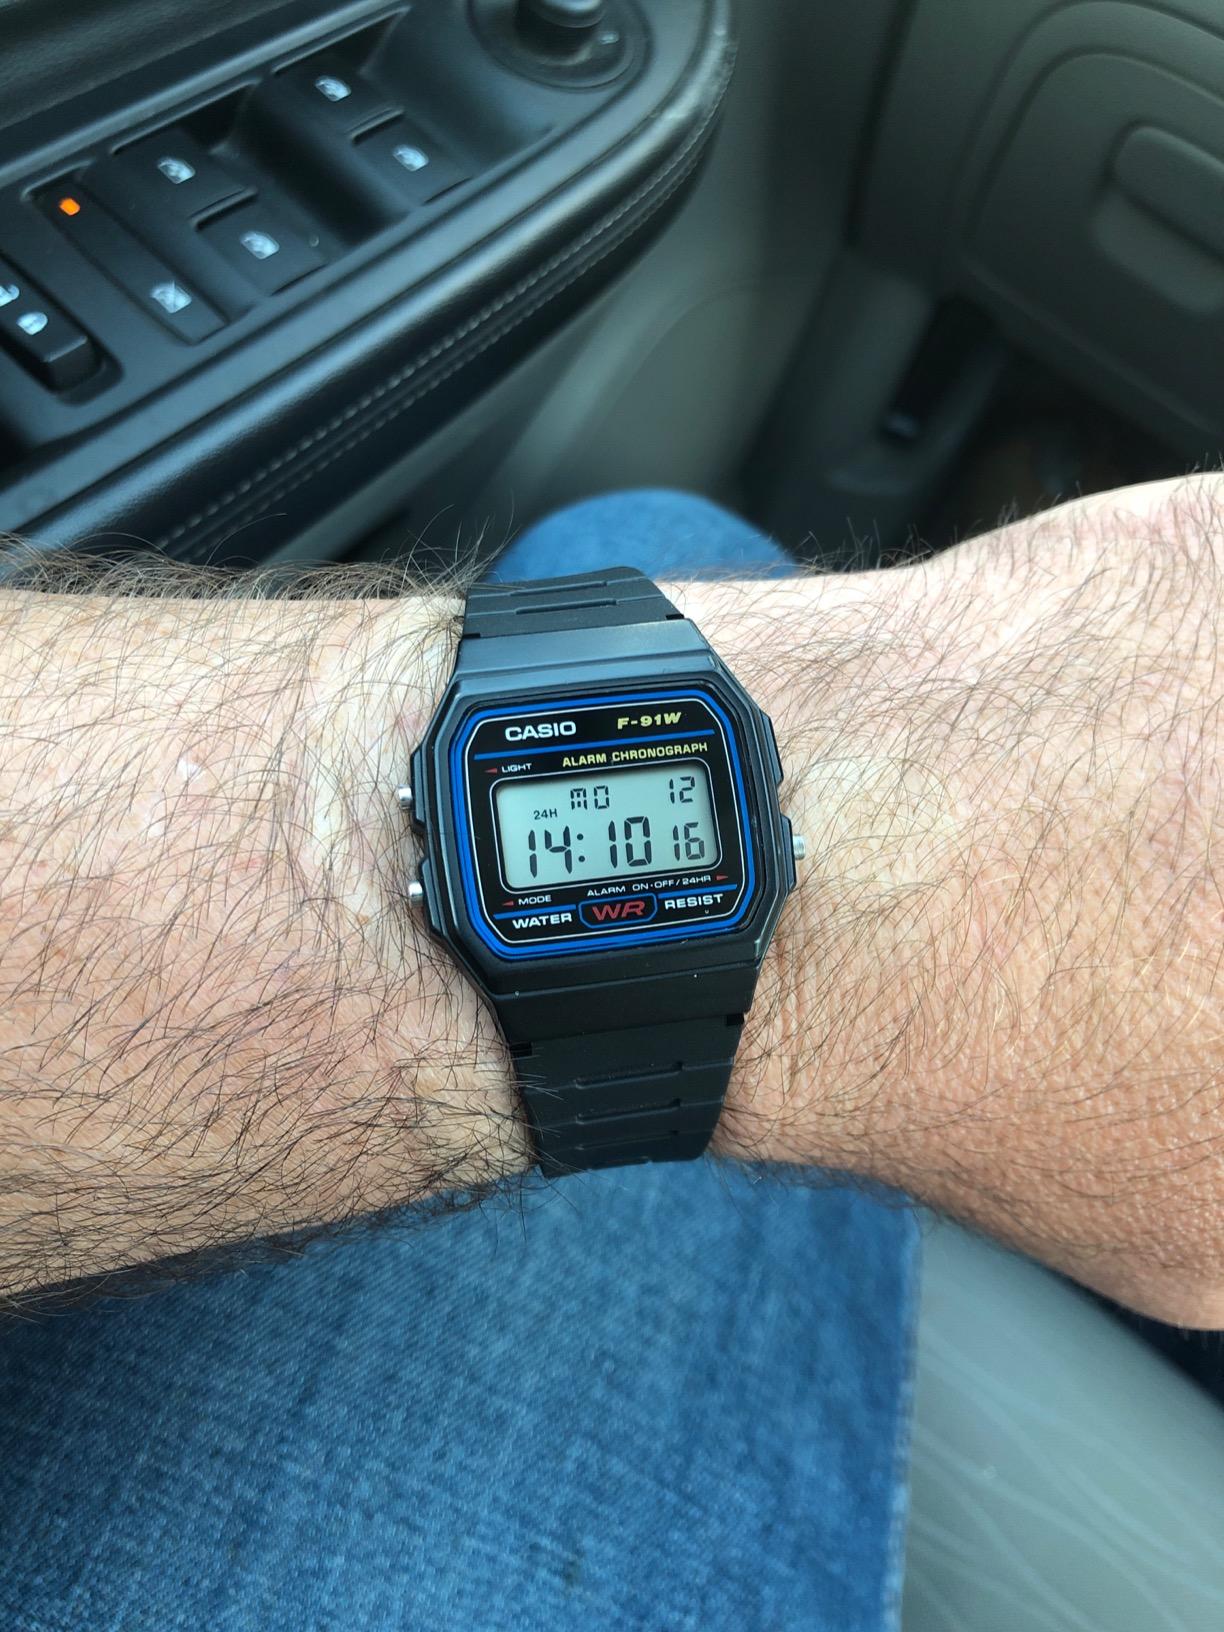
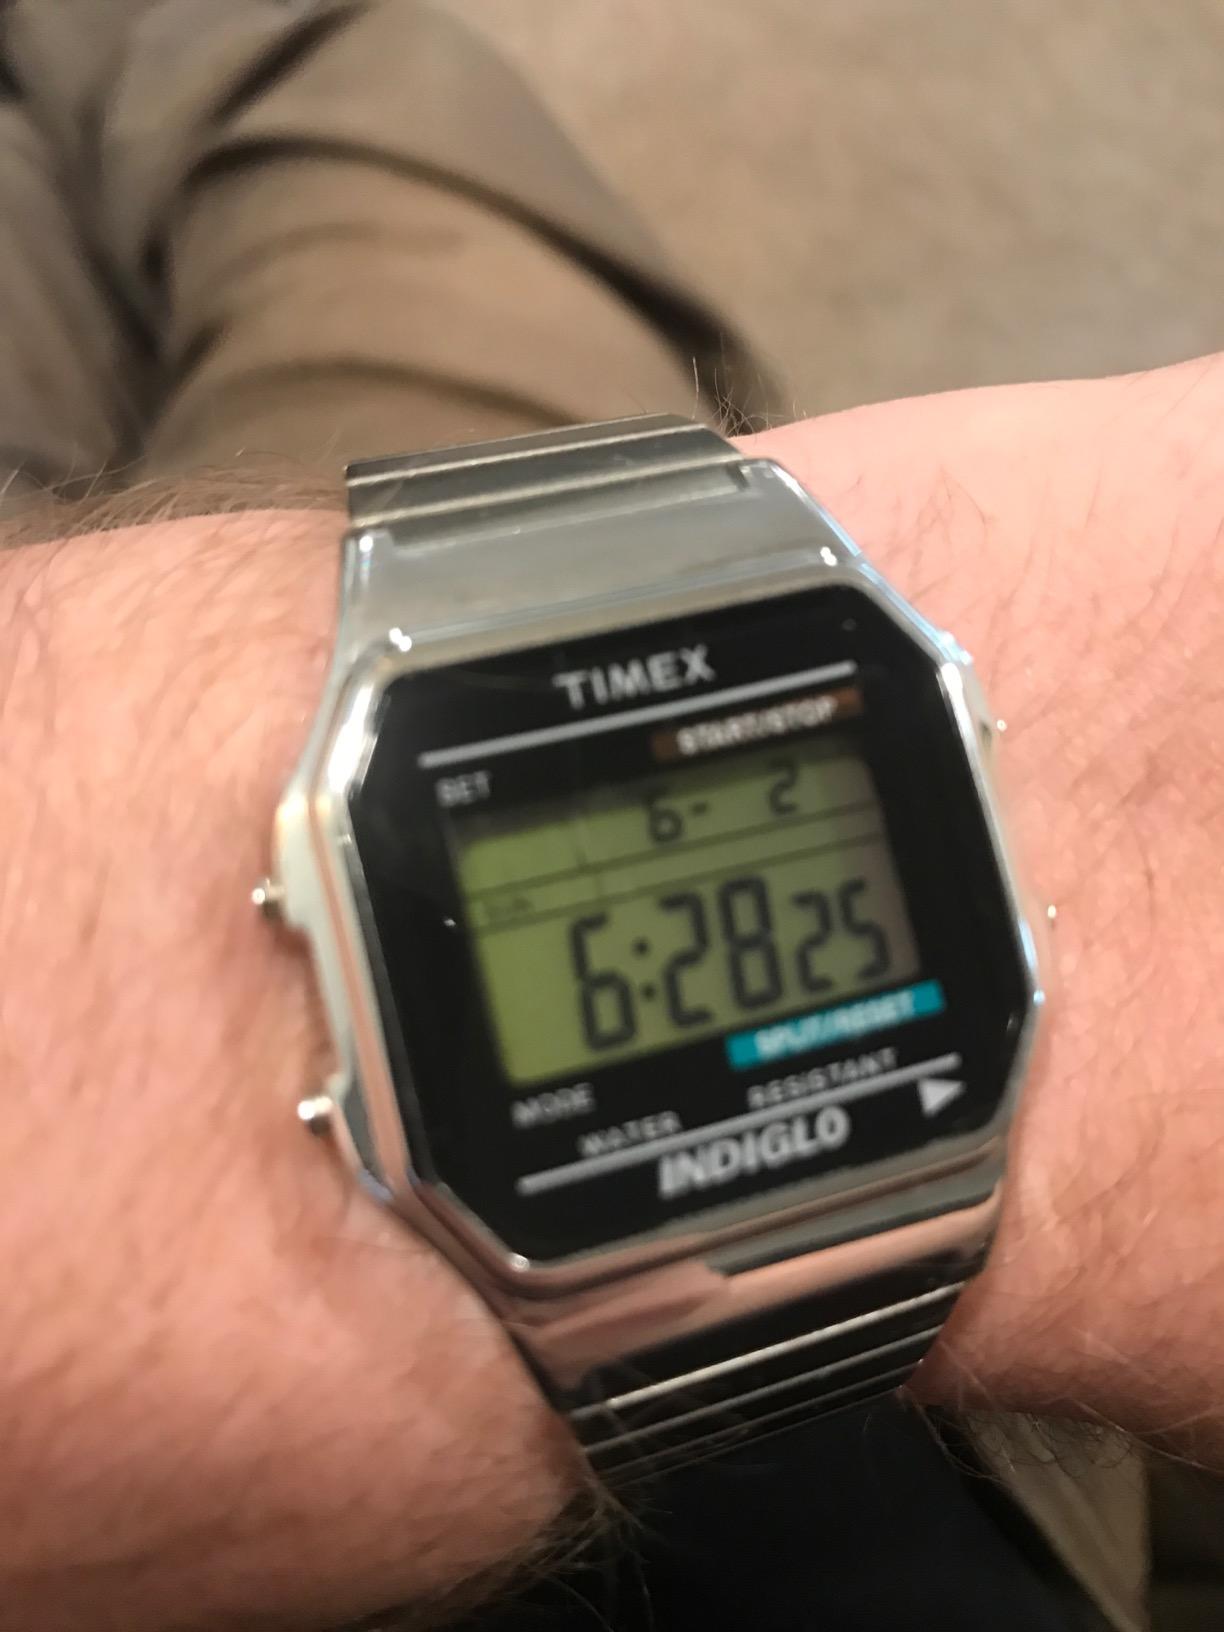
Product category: accessories_watch
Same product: no